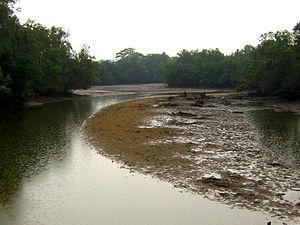
La notion de trame bleue désigne généralement le réseau écologique et écopaysager constitué par les cours d'eau et les zones humides adjacentes ou en dépendant.